University of Indonesia Central Library

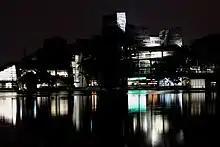
UI Central Library at night

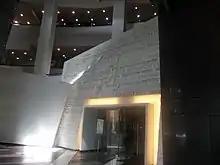
UI Central Library gate enter

The layout of the reading room's on the ground floor is designed as an open space to allow interaction and provide clear visibility. The ground floor also houses bookshops, office for administration, and internet reading room. The upper floors house additional meeting rooms and auditoriums. Continuous curvilinear pedestrian ramps link different floors in the library, designed to encourage visitors to explore the space around the central void between the bookcases and the reading rooms. The space programming of the Central Library is to avoid having sectional departmental libraries which would fragment student activities. By incorporating the main reading room with supporting facilities e.g. plaza, retails, and a temporary exhibition space, the library promotes interactions between different activities and promote the library as a place of gathering.